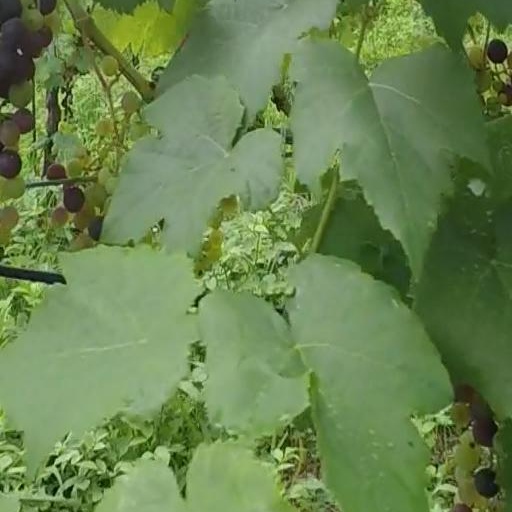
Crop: grape